Orthonairovirus

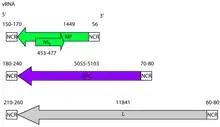
Crimean-Congo hemorrhagic fever virus genome

Nairovirus genomes are negative sense, single-stranded RNA. The complete genome is about 17,100–22,800 nucleotides long, and is divided into three segments: large, medium, and small. The large segment is about 11000–14400 nucleotides long (11–14.4 kb), and it encodes the viral polymerase. The medium segment is about 4,400–6,300 nucleotides long (4.4–6.3 kb), and it encodes for glycoproteins G¬n and Gc. The small segment is about 1,700–2,100 nucleotides long (1.7–2.1 kb), and it encodes the nucleocapsid protein.<